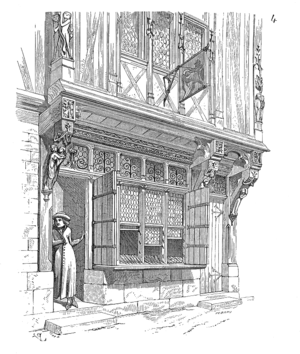
L’ordonnance de juin 1467, dite « ordonnance des Bannières » est un texte législatif édicté par le roi de France Louis XI. En 1467, Louis XI, engagé dans sa lutte avec les princes et Charles le Téméraire, décide de confier aux Parisiens la protection de la ville. Il ordonne à tous les gens de métiers et marchands de se mettre en état de porter des armes, et crée à cette fin 61 compagnies. Chaque compagnie regroupe un ou plusieurs corps de métiers, et s’identifie par une bannière. On peut ainsi connaître, pour le Paris du XVᵉ siècle, ce qu’étaient les métiers exercés dans la ville.